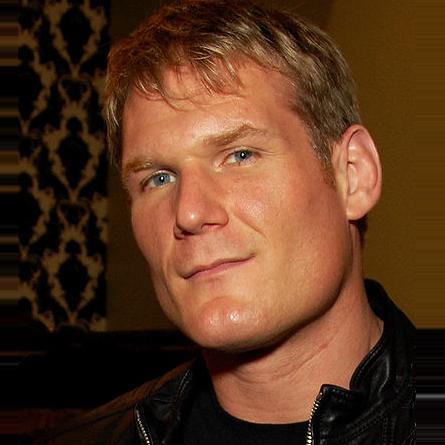
Age: 32